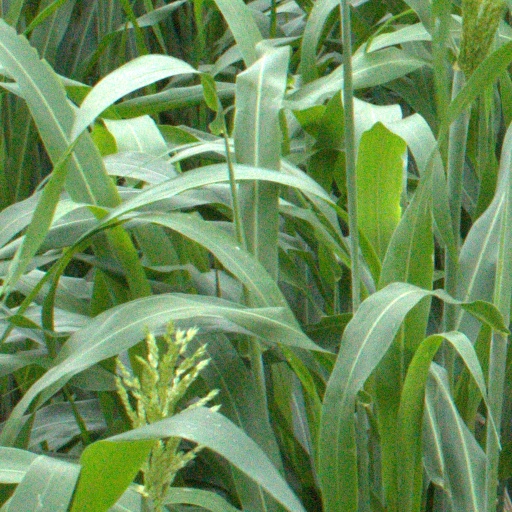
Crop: sorghum